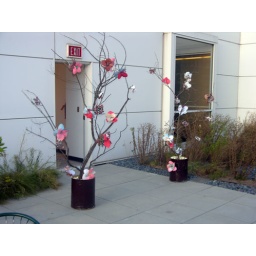
Handcrafted flowers adorn the home-made trees. There's cement within those tubes to hold the trees up.